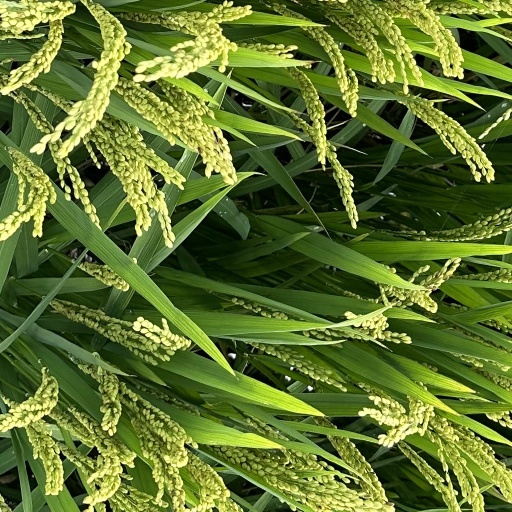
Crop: rice